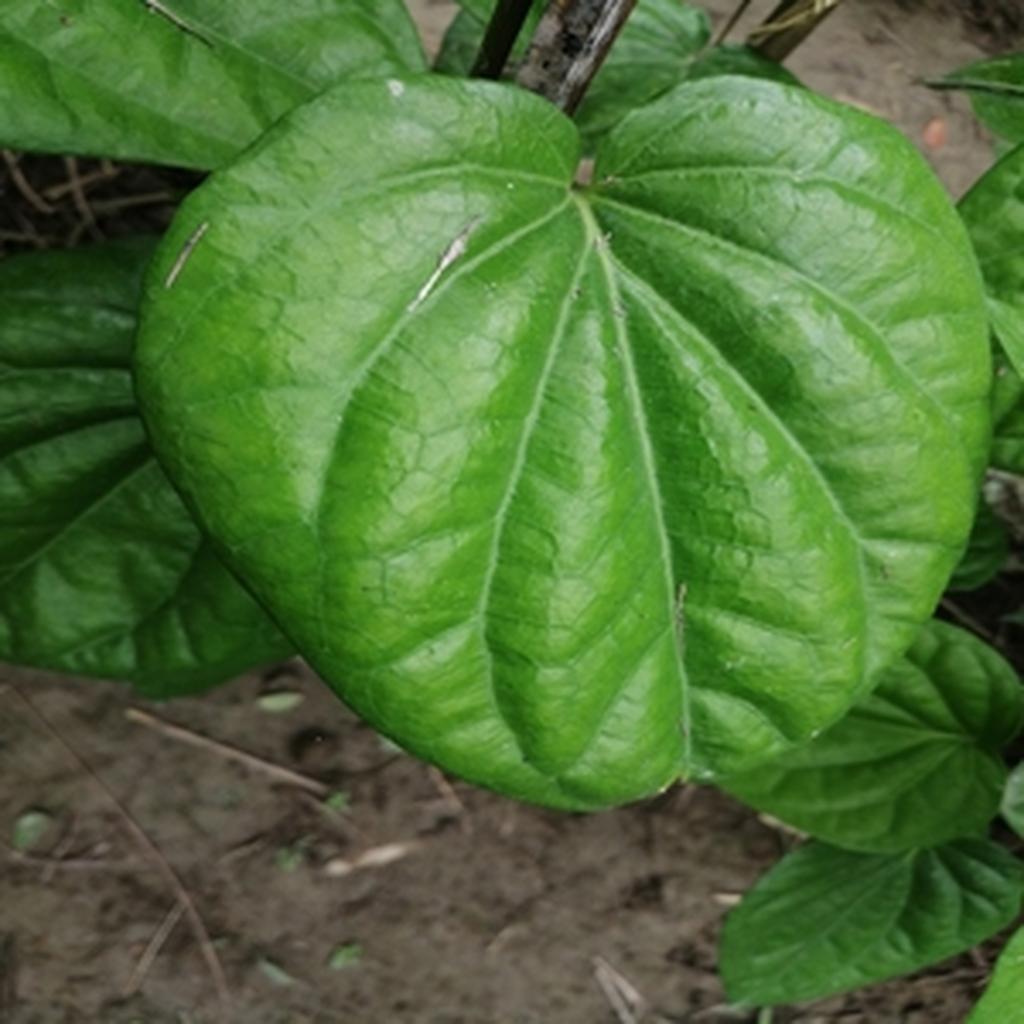
Label: Healthy_Leaf